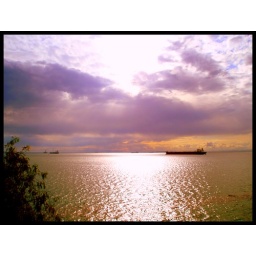
Been above the clouds that paint the sky